GMS Racing

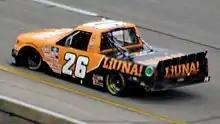
Tyler Ankrum in the No. 26 at Richmond Raceway in 2021

On November 19, 2019, it was announced that the 2019 Rookie of the Year, Tyler Ankrum, would join GMS Racing to drive a third full-time truck, which was later revealed as the No. 26. On February 21, 2020, the No. 26 team was docked 10 owner and driver points before the Las Vegas race after an illegal engine oil reservoir tank was discovered during pre-race inspection.